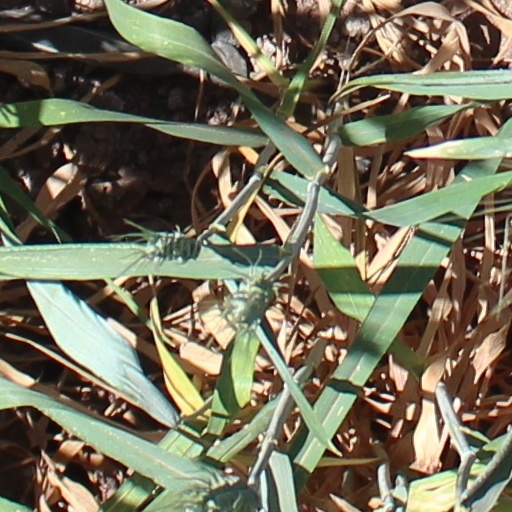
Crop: wheat